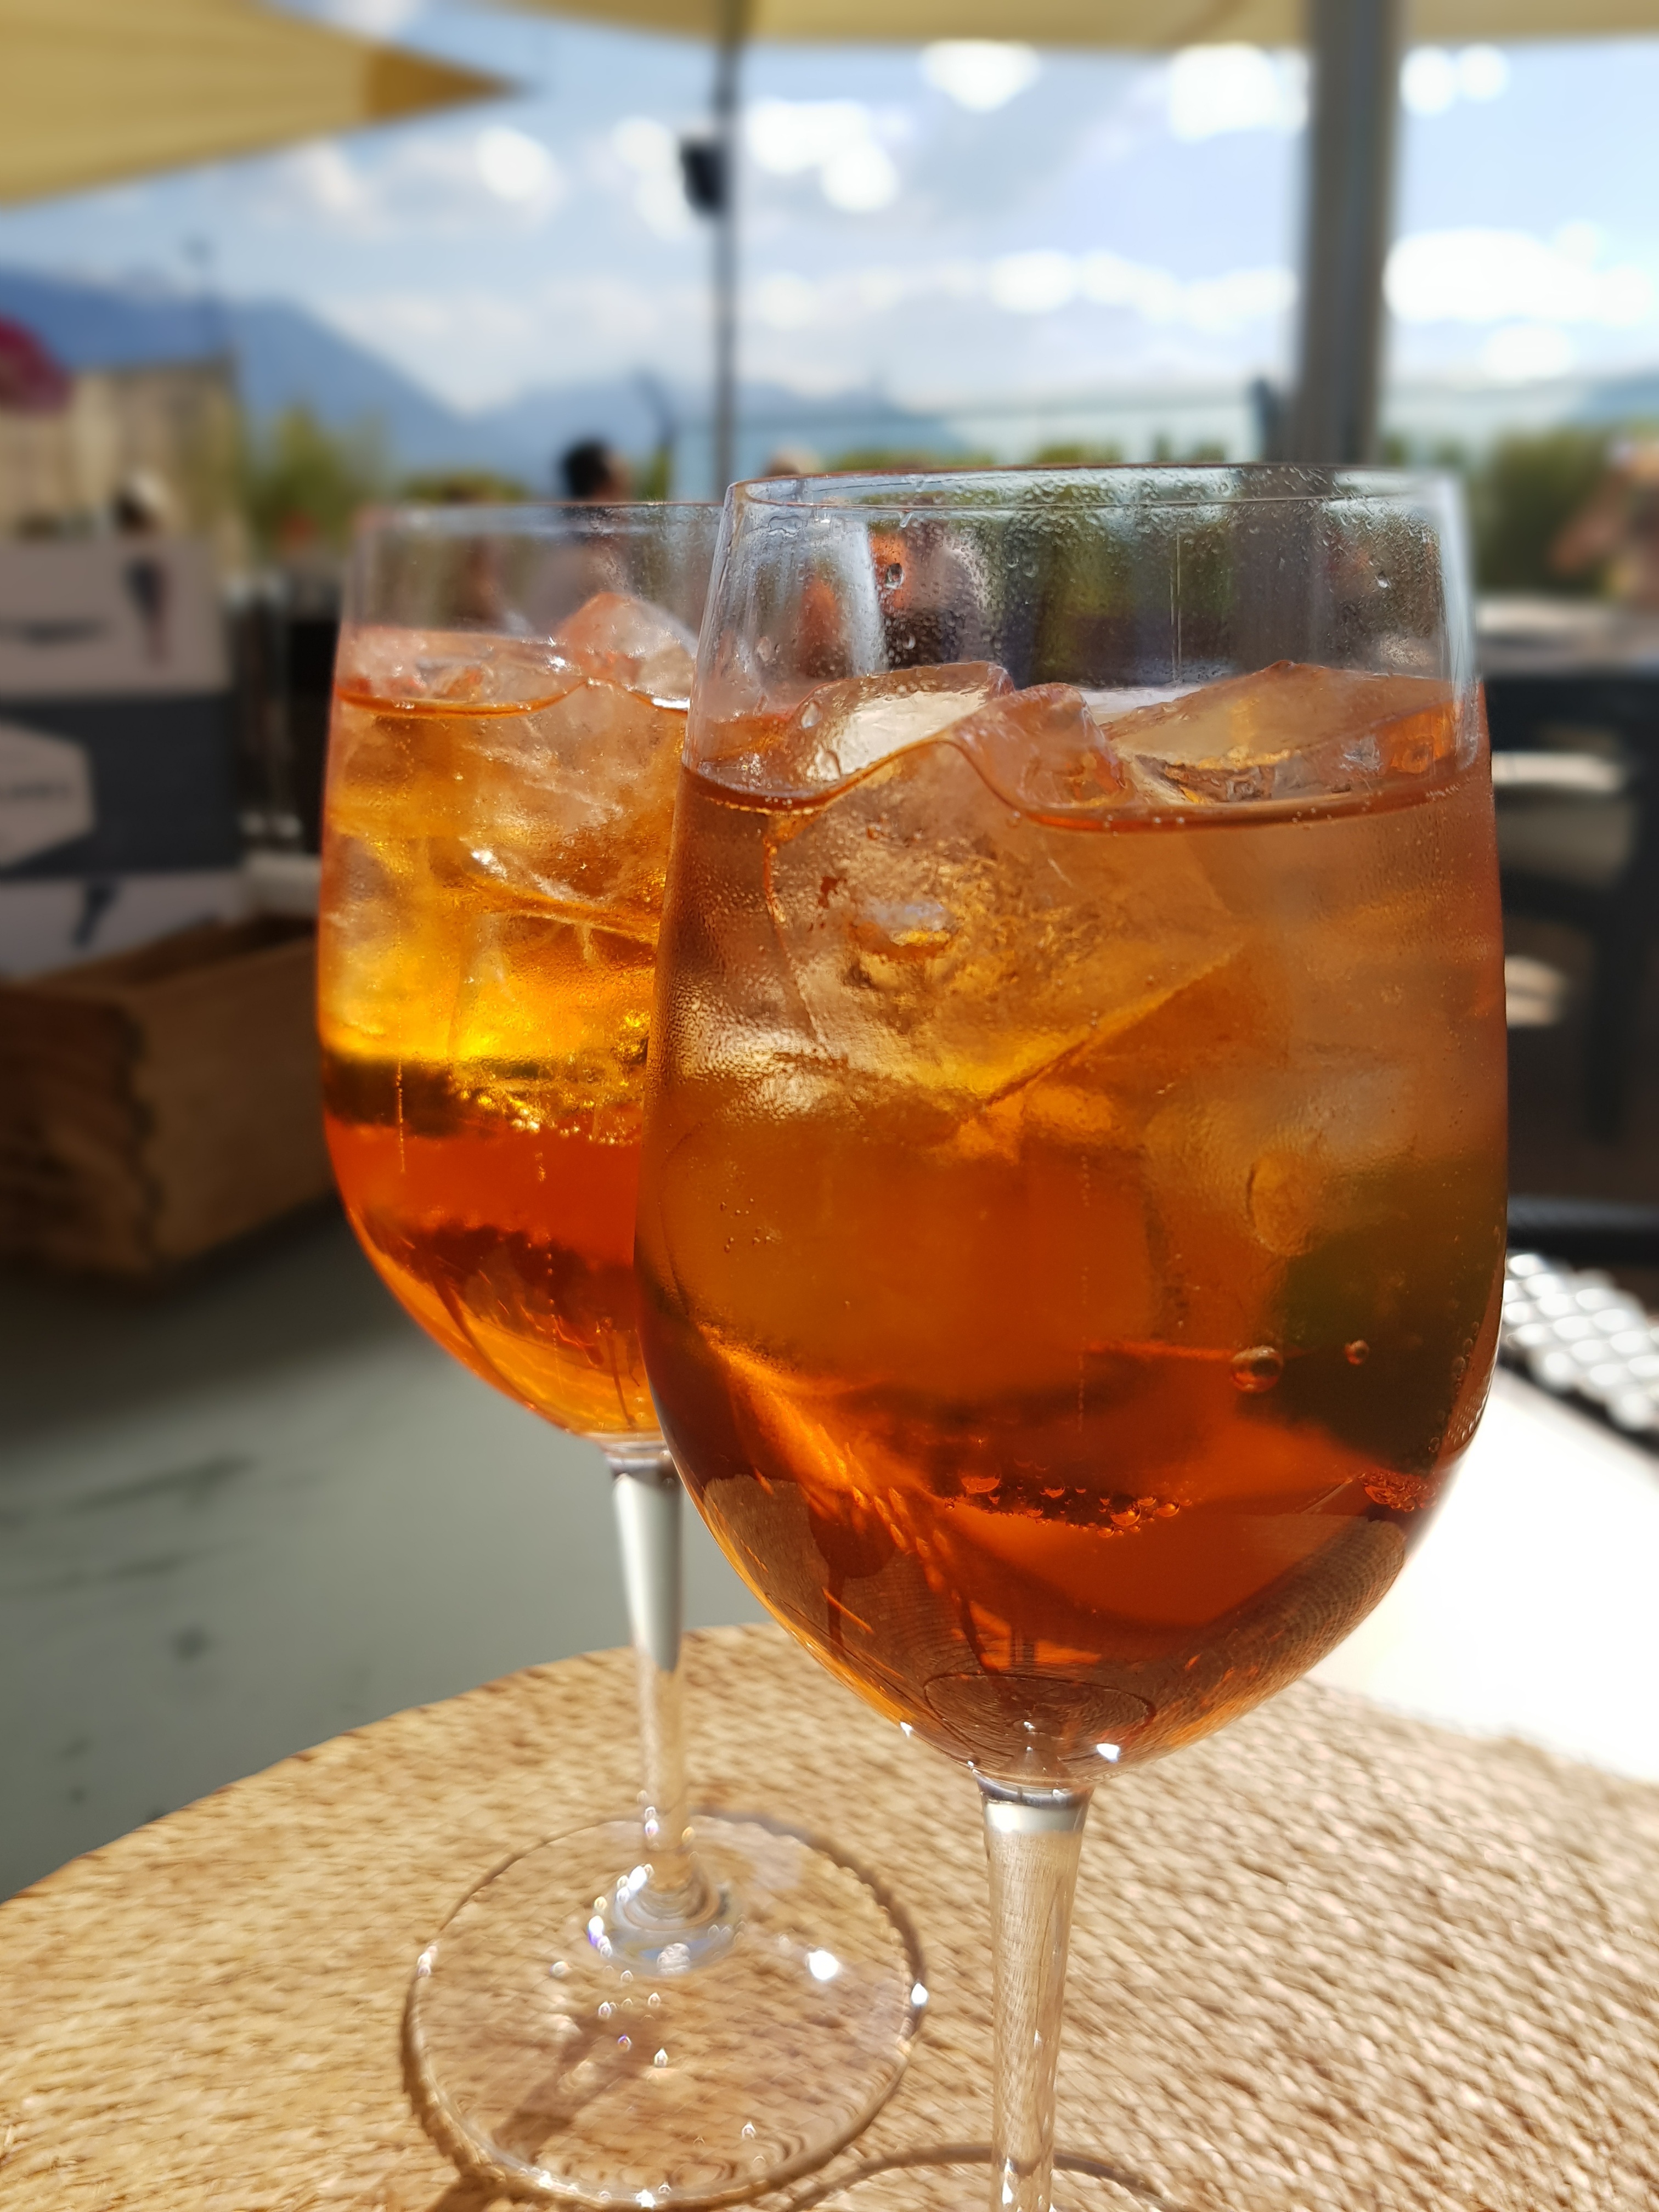
glass, summer, food, produce, holiday, drink, leisure, beer, alcohol, cocktail, celebrate, party, refreshment, enjoy, ice cubes, alcoholic beverage, drinking glass, negroni, hangar 7, spritz, outdoor lounge, distilled beverage, beer cocktail, long island iced tea, cuba libre